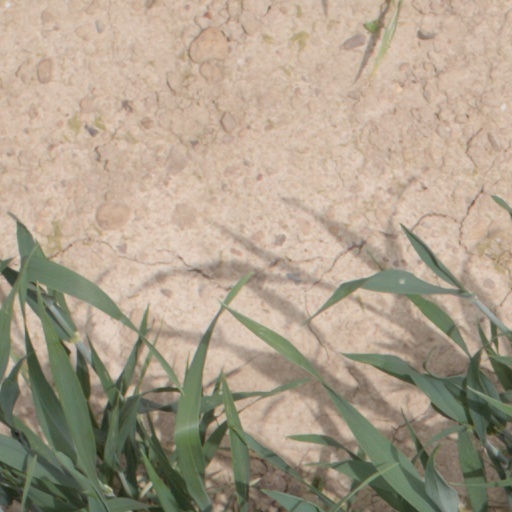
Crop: wheat